Perpète Evrard

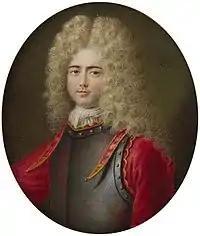
"Miniature of a young man in a cuirass" by Perpète Evrard, National Museum, Warsaw, 1705

Perpète Evrard (1662–1727) was a Flemish painter of portraits and miniatures, born at Dinant and employed at several foreign courts. He died at the Hague in 1727.